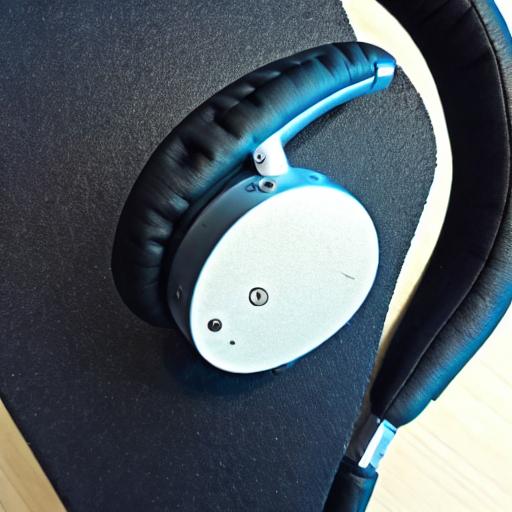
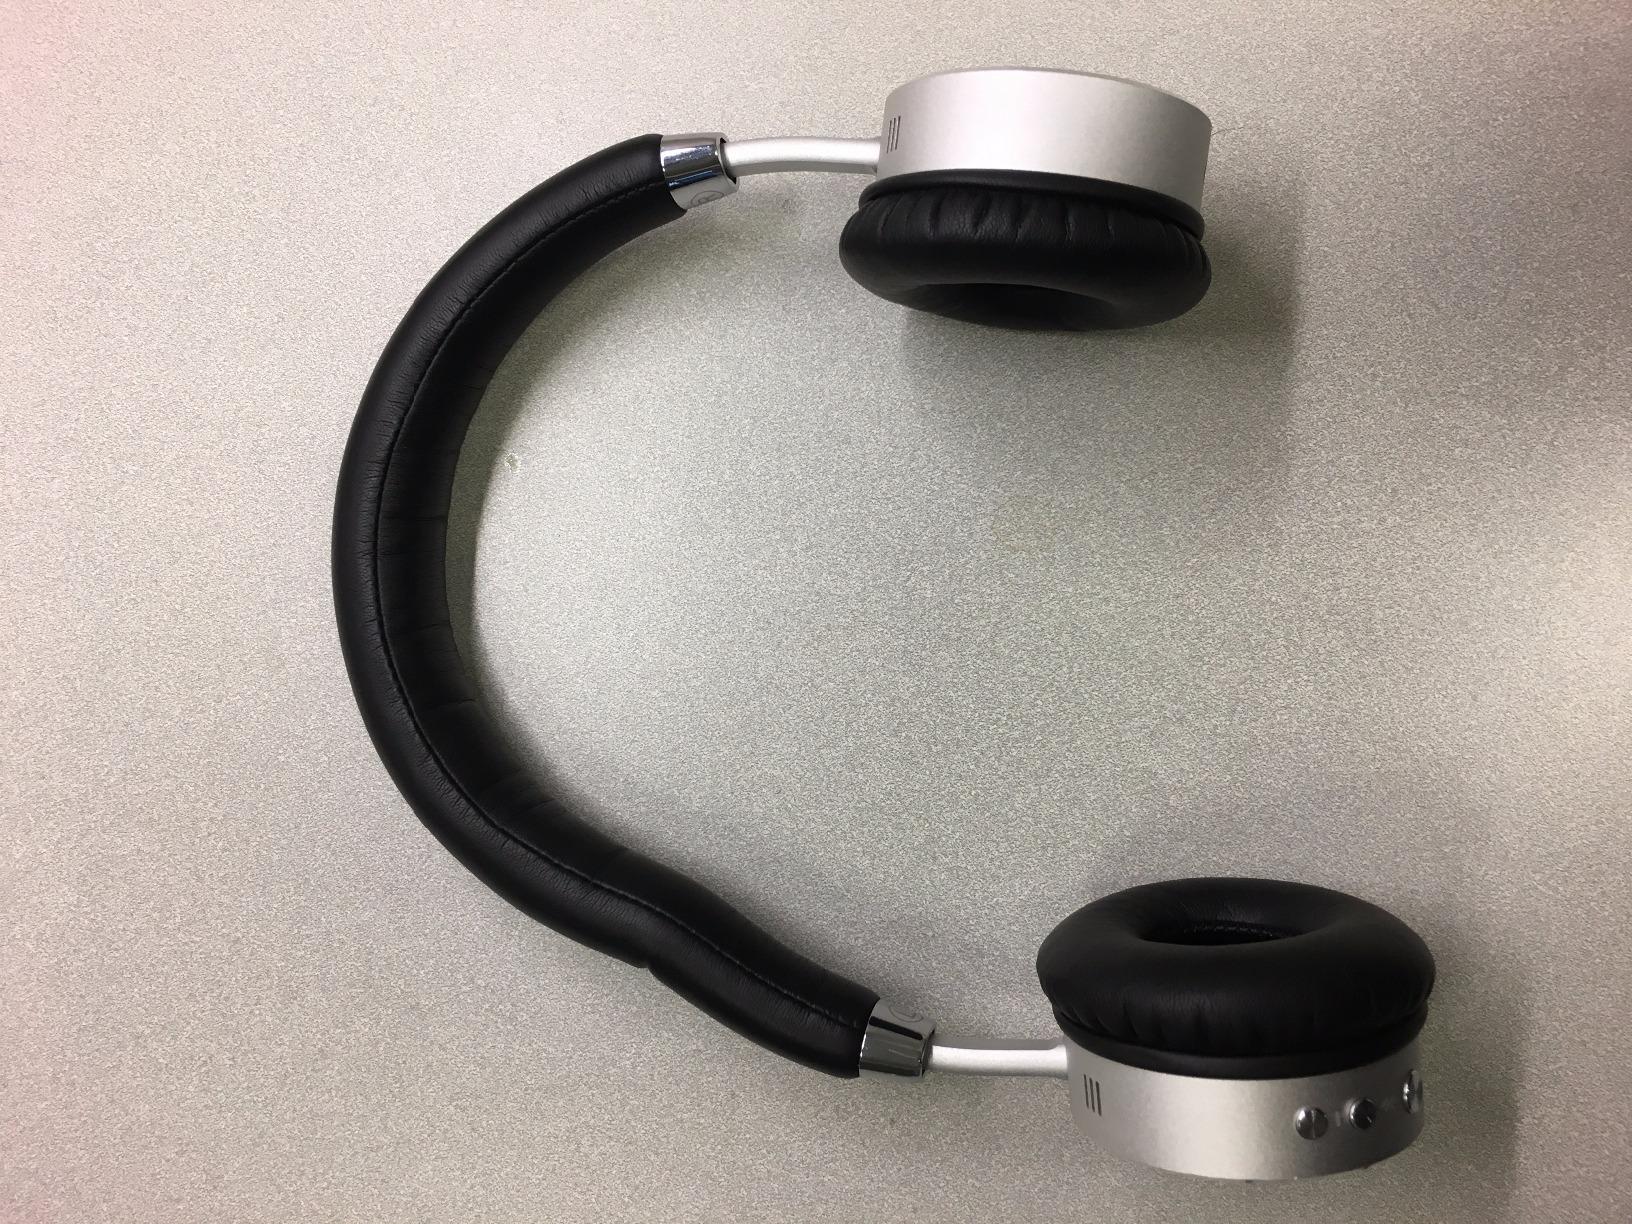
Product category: headphones
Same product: no